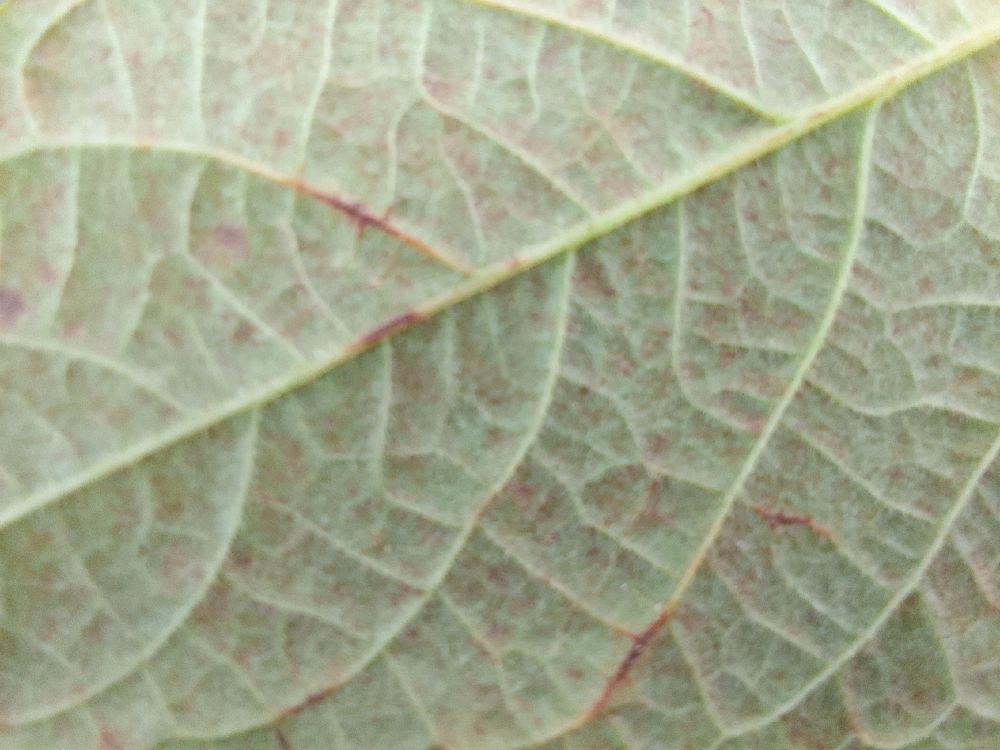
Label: anthracnose